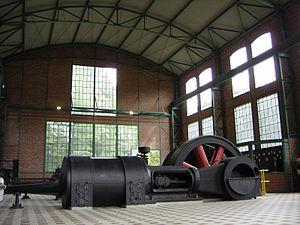
Le Minett Park Fond-de-Gras est un musée à ciel ouvert au Luxembourg incluant le Fond-de-Gras, le village Lasauvage, l'ancienne mine à ciel ouvert Giele Botter, le site archéologique du Titelberg et les trains touristiques Train 1900 et le train minier Minièresbunn. Il propose de nombreuses activités complémentaires dont le fil rouge est le minerai de fer.